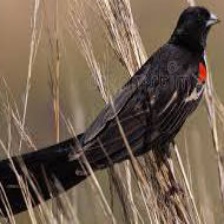
Species: FAN TAILED WIDOW
Scientific name: EUPLECTES AXILLARIS